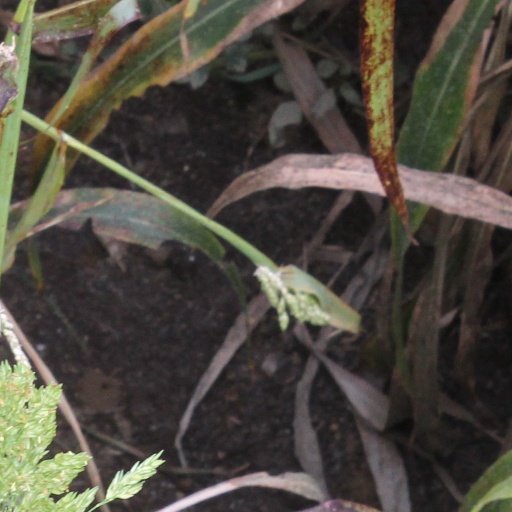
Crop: sorghum